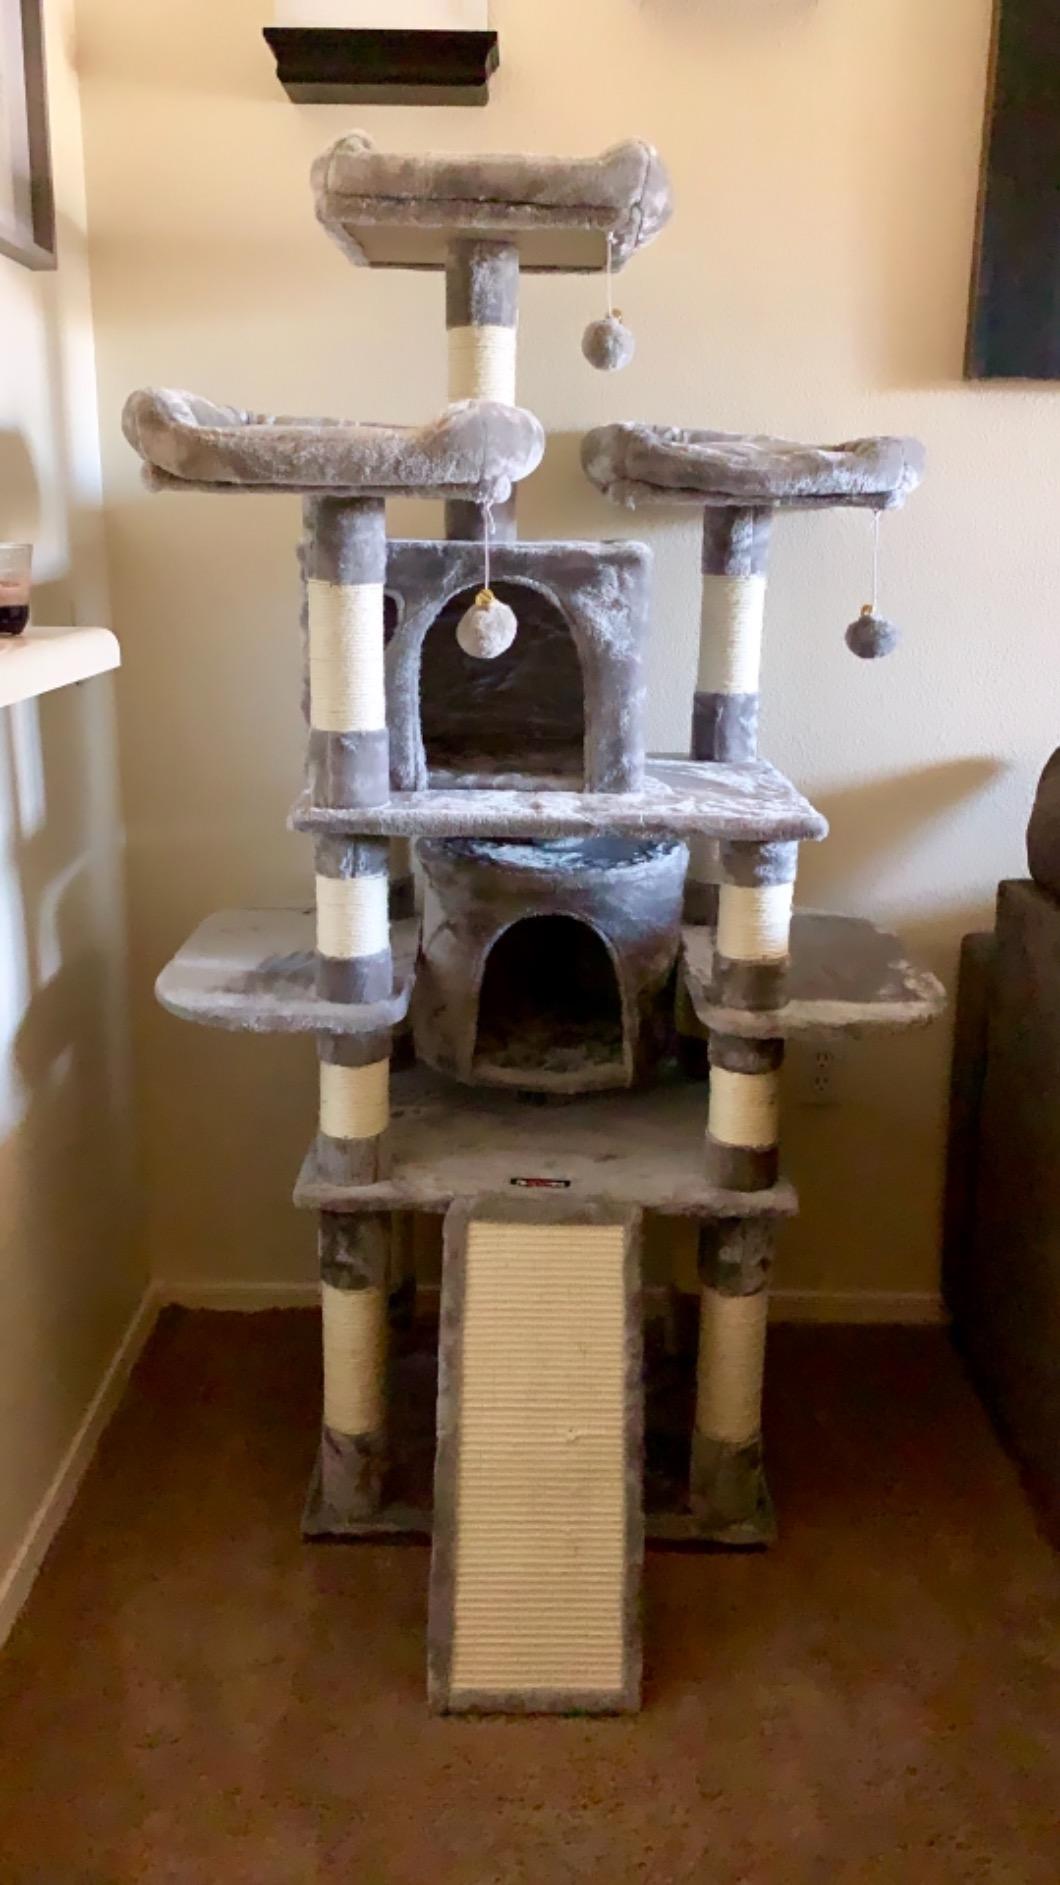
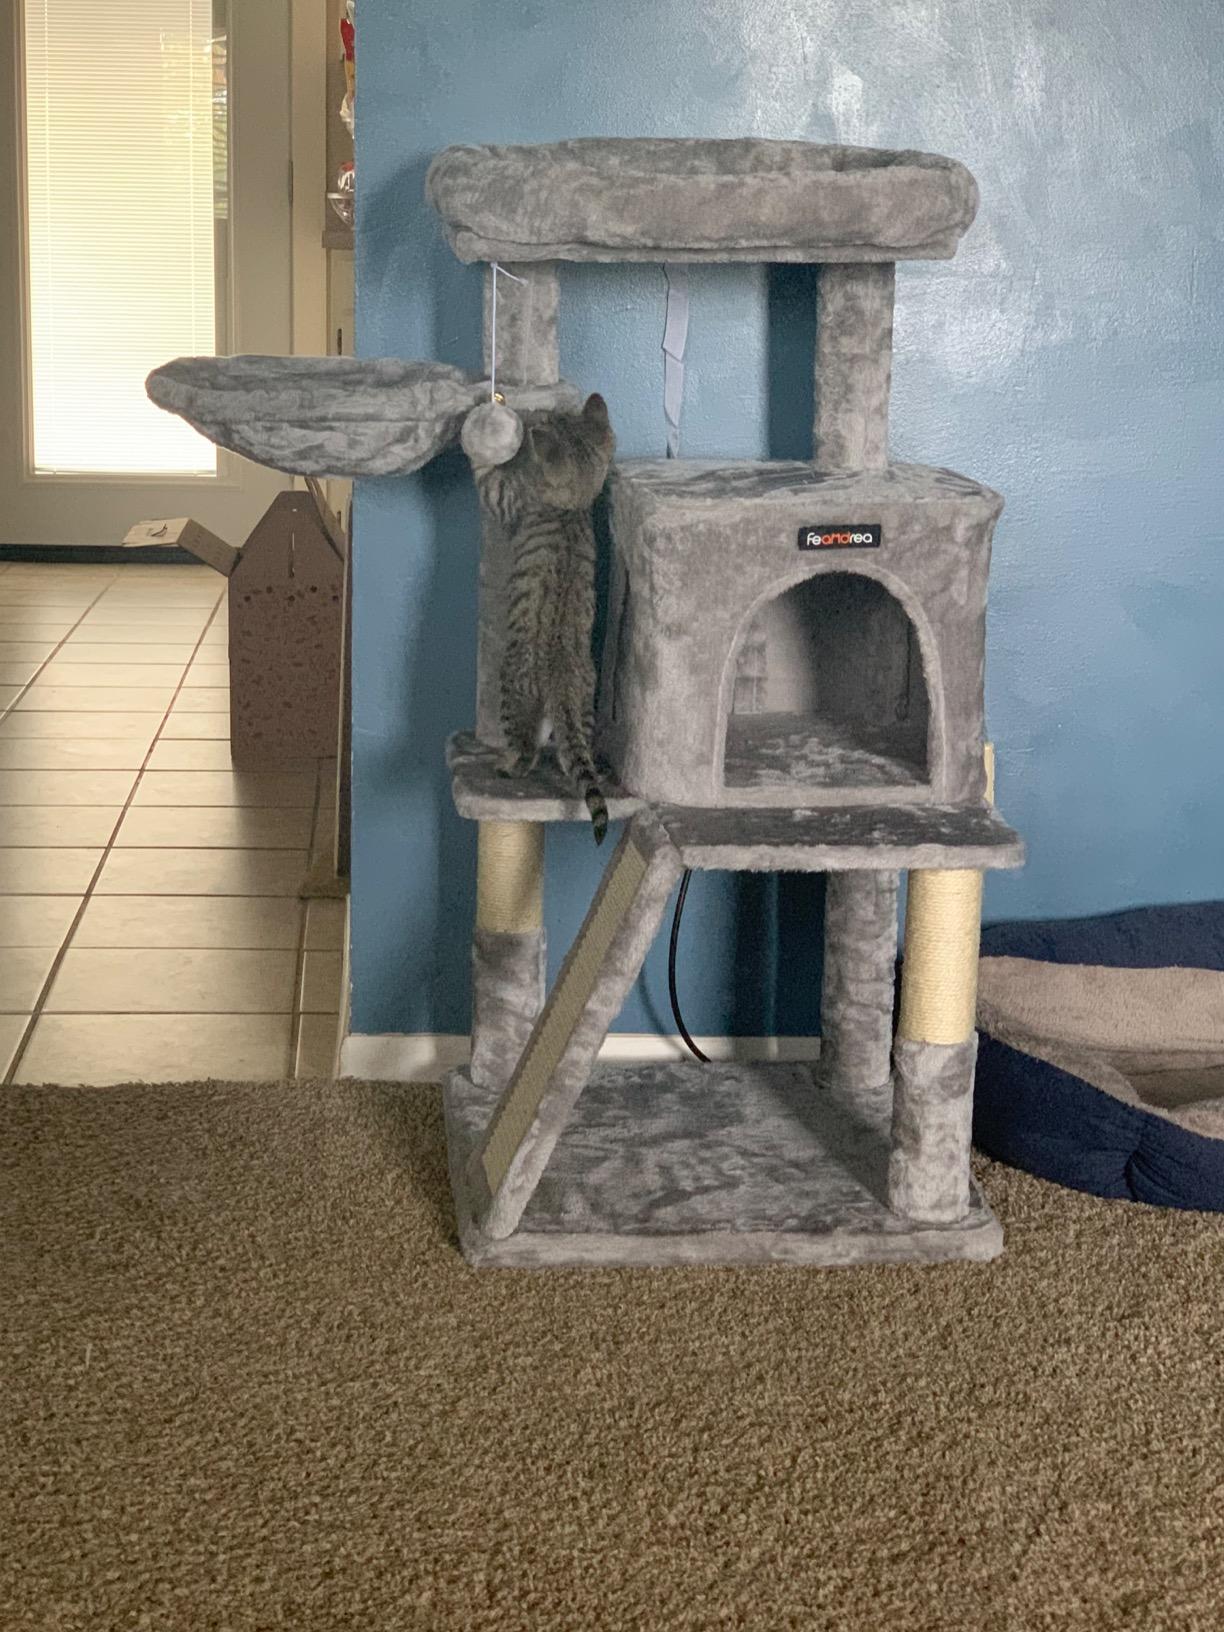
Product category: items_cat tree
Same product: no